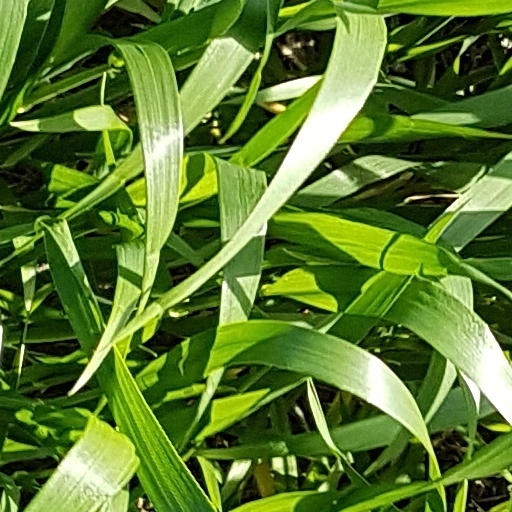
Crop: wheat